Pavel Muratov

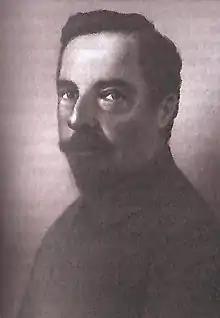
Muratov in 1910

Pavel Pavlovich Muratov, also known as Paul Muratov or Paul Muratoff ( – February 5, 1950), was a Russian essayist, novelist, art historian, critic and playwright.